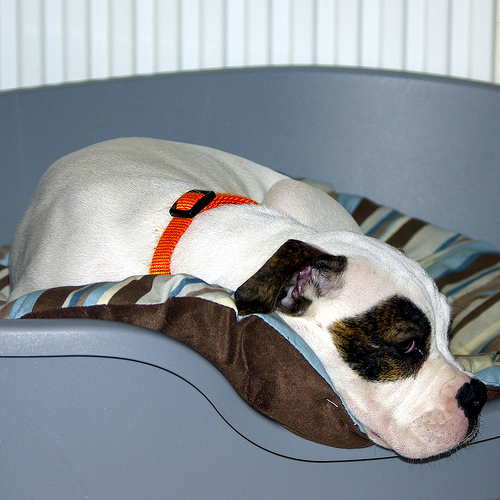
Animal: dog
Breed: american_bulldog